Question: How many kids are there?
Tambaya: Yara nawane awajan?
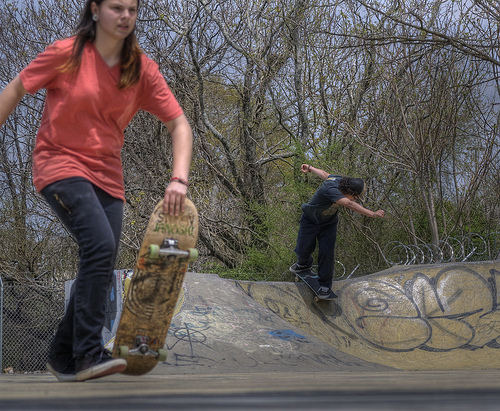
Answer: Two.
Amsa: Biyu.